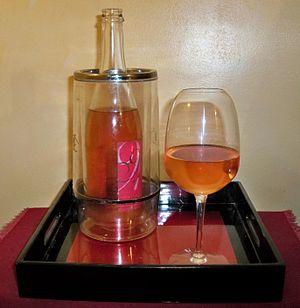
Dégustation de Rosé
Le coteaux-de-coiffy, appelé vin de pays des coteaux de Coiffy jusqu'en 2009, est un vin français d'indication géographique protégée de zone, produit dans la micro-région naturelle française d'Apance-Amance, au sud-est du département de la Haute-Marne.